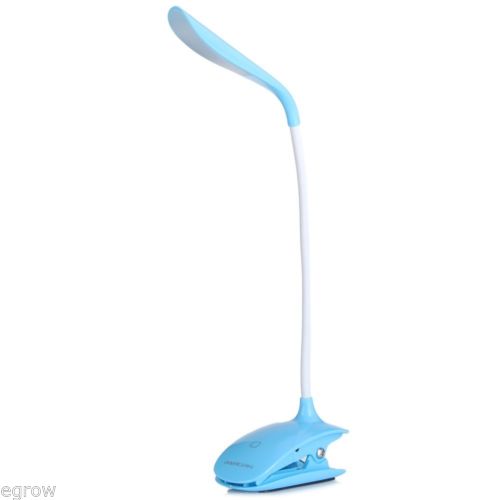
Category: lamp